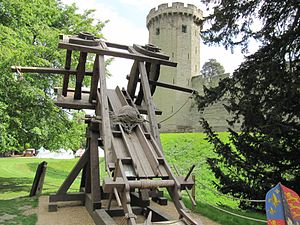
Ballist / Moderne rekonstruktioner
Ballist på Warwick Castle i Storbritannien.
En ballist er en krigsmaskine fra oldtiden og middelalderen. Det er en torsionsmaskine, der ved hjælp af fjedre eller reb lader to arme spænde, som kan affyre projektiler eller sten. Andre typer, hvor en bue er brugt i stil med en armbrøst, kendes også.